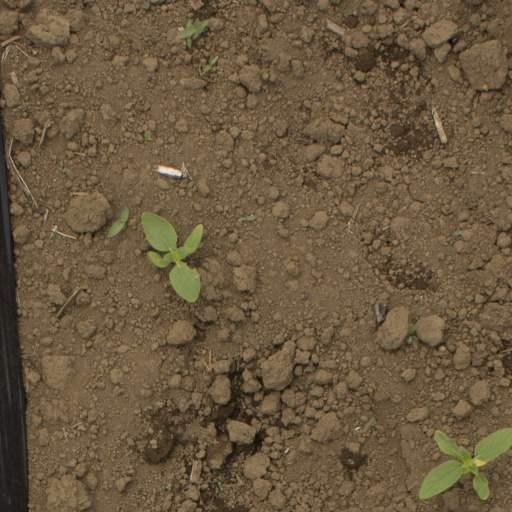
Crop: Jerusalem artichoke